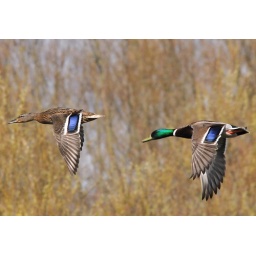
female followed by male